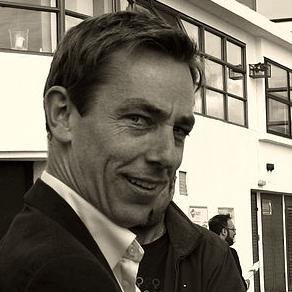
Age: 36